Citadel of Tripoli

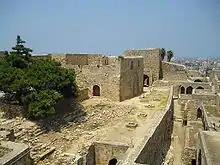
The Citadel of Tripoli

The first cornerstone was set in the 9th century during the conquest of Tripoli by Sufyan al-azadi, it was a fort 2 miles away from the old city on a strategic hill. The fort was gradually fortified and rebuilt with time by many succeeding rulers. In the citadel there are many clues of past nations including the remains of a Fatimid mosque.